McCabe Building (Victoria, Texas)

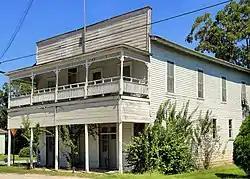
McCabe Building in 2013

The McCabe Building in Victoria, Texas was built in 1908. The McCabe Building is an example of a local two story frame commercial structure. J. H. McCabe operated a grocery business in the building. The building was listed on the National Register of Historic Places on December 19, 1986.